Fangxiangshi

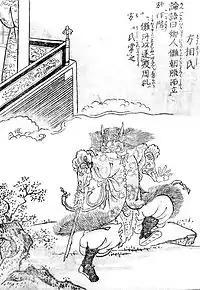
Japanese exorcist illustration from the (c. 1781)

The fangxiangshi or just Fangxiang was a Chinese ritual exorcist. His primary duties were orchestrating the seasonal Nuo ritual to chase out disease-causing demons from houses and buildings, and leading a funeral procession to exorcize corpse-eating "wangliang" spirits away from a burial chamber. Ancient Chinese texts record that he wore a bearskin with four golden eyes, and carried a lance and shield to expel malevolent spirits. From the Han dynasty through the Tang dynasty (3rd century BCE to 10th century CE), "fangxiangshi" were official "wu"-shaman specialists in the imperially sanctioned Chinese state religion; after the Tang, they were adapted into popular folk religion and symbolized by wearing a four-eyed mask.